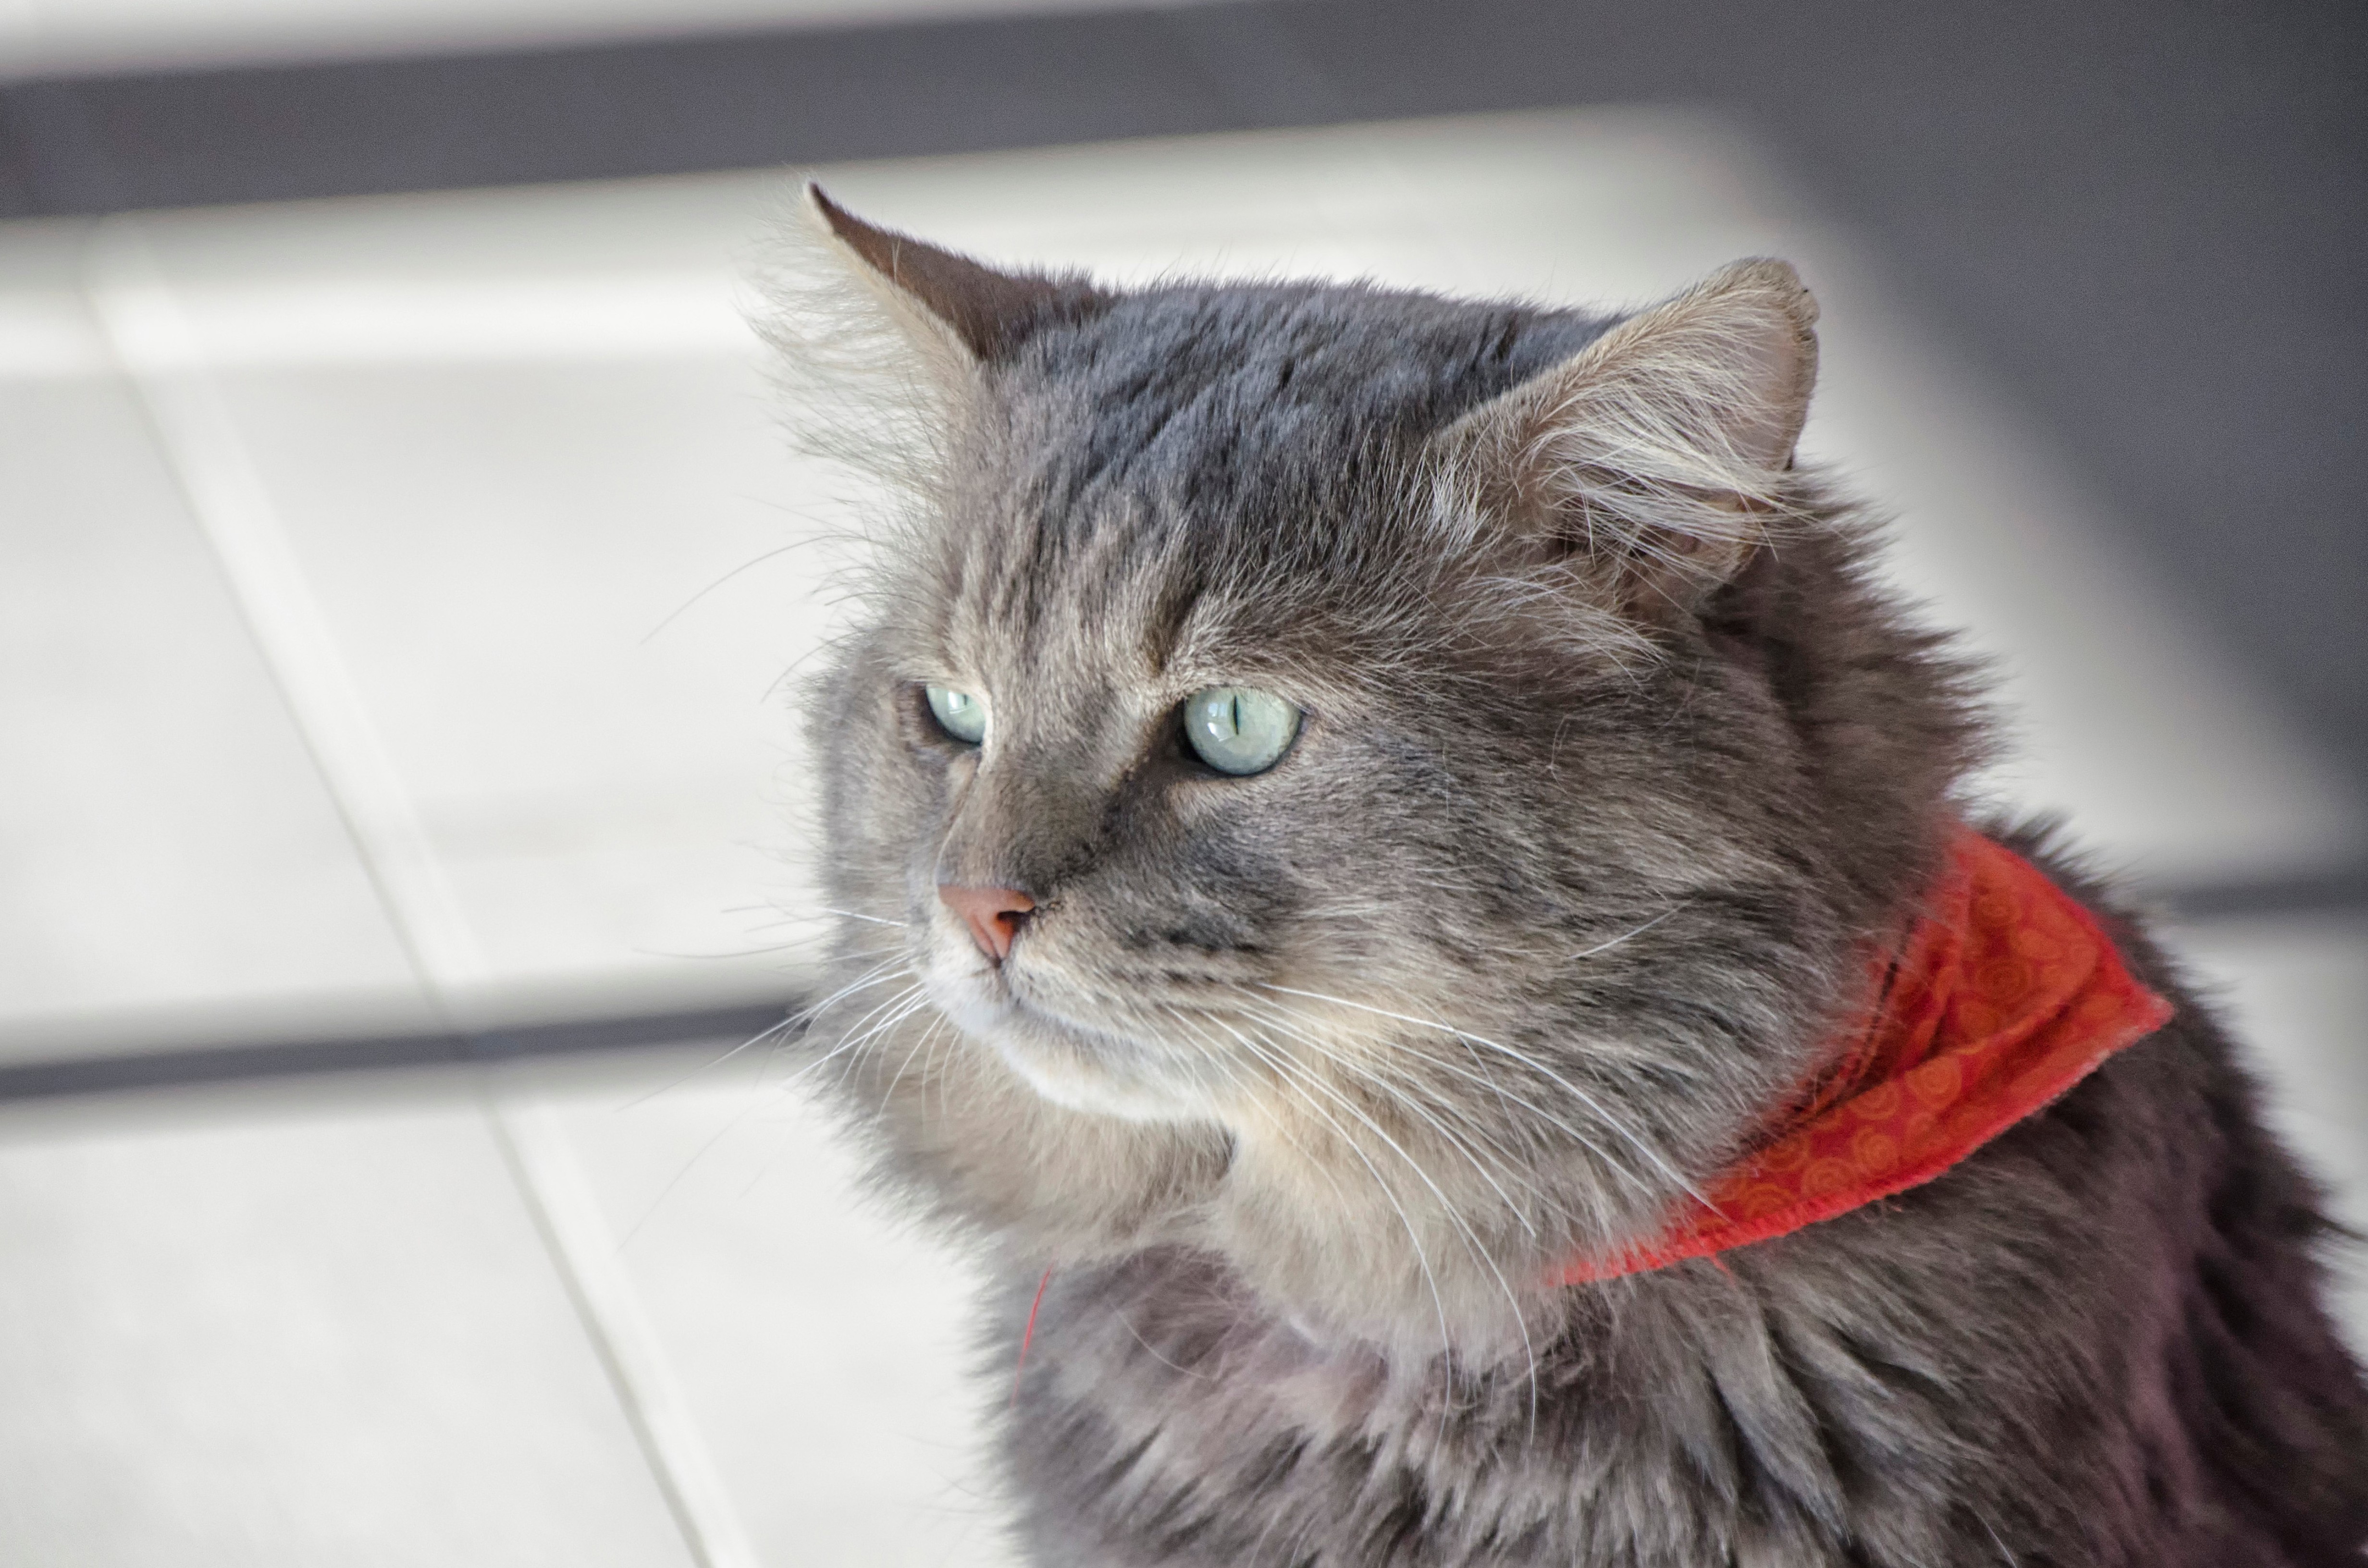
cat, mammal, whiskers, canada, vertebrate, chat, quebec, siberian, sherbrooke, maine coon, norwegian forest cat, european shorthair, small to medium sized cats, cat like mammal, nebelung, domestic short haired cat, pixie bob, american shorthair, domestic long haired cat, british semi longhair